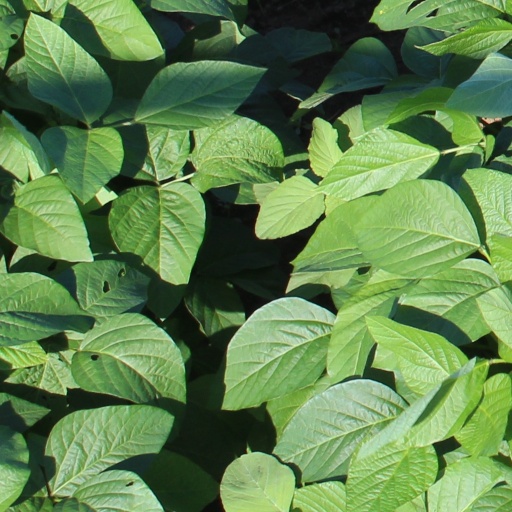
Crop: soybean